William Pitt, 1st Earl of Chatham

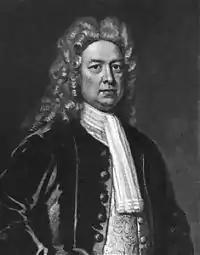
Governor Thomas "Diamond" Pitt

Pitt was the grandson of Thomas Pitt (1653–1726), the governor of Madras, known as "Diamond" Pitt for having discovered a diamond of extraordinary size and having sold it to the Duke of Orléans for approximately £135,000. This transaction, as well as other trading deals in India, established the Pitt family fortune. After returning home the governor was able to raise his family to a position of wealth and political influence: in 1691 he purchased the property of Boconnoc in Cornwall, which gave him control of a seat in Parliament. He made further land purchases and became one of the dominant political figures in the West Country, controlling seats such as the rotten borough of Old Sarum.